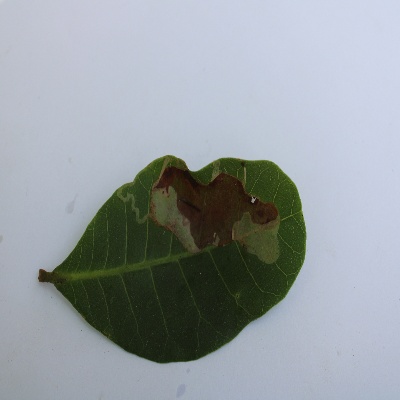
Crop: Cashew
Condition: leaf miner